Shamil Tarpishchev

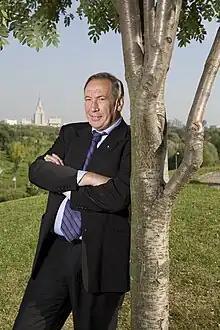
Tarpishchev in 2009

Shamil Anvyarovich Tarpishchev or Tarpischev (born 7 March 1948) is a Russian tennis coach and former player, sports politician.